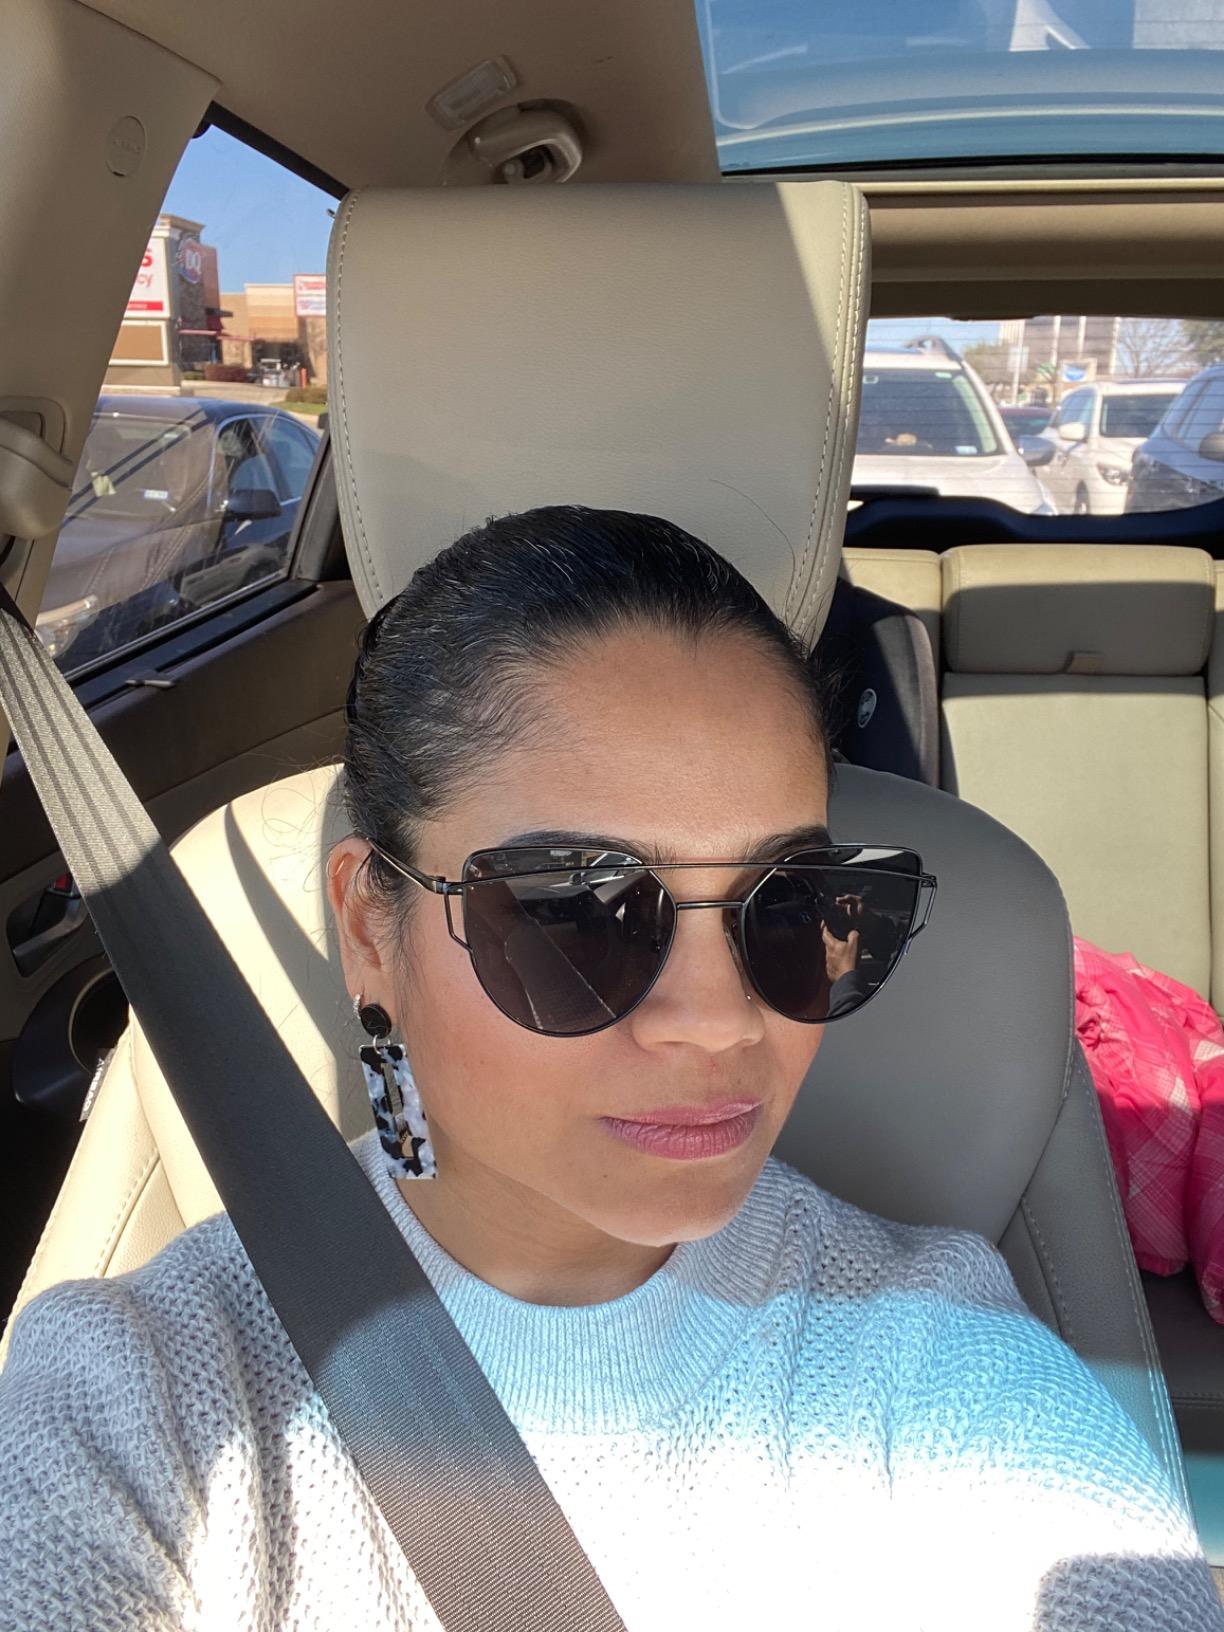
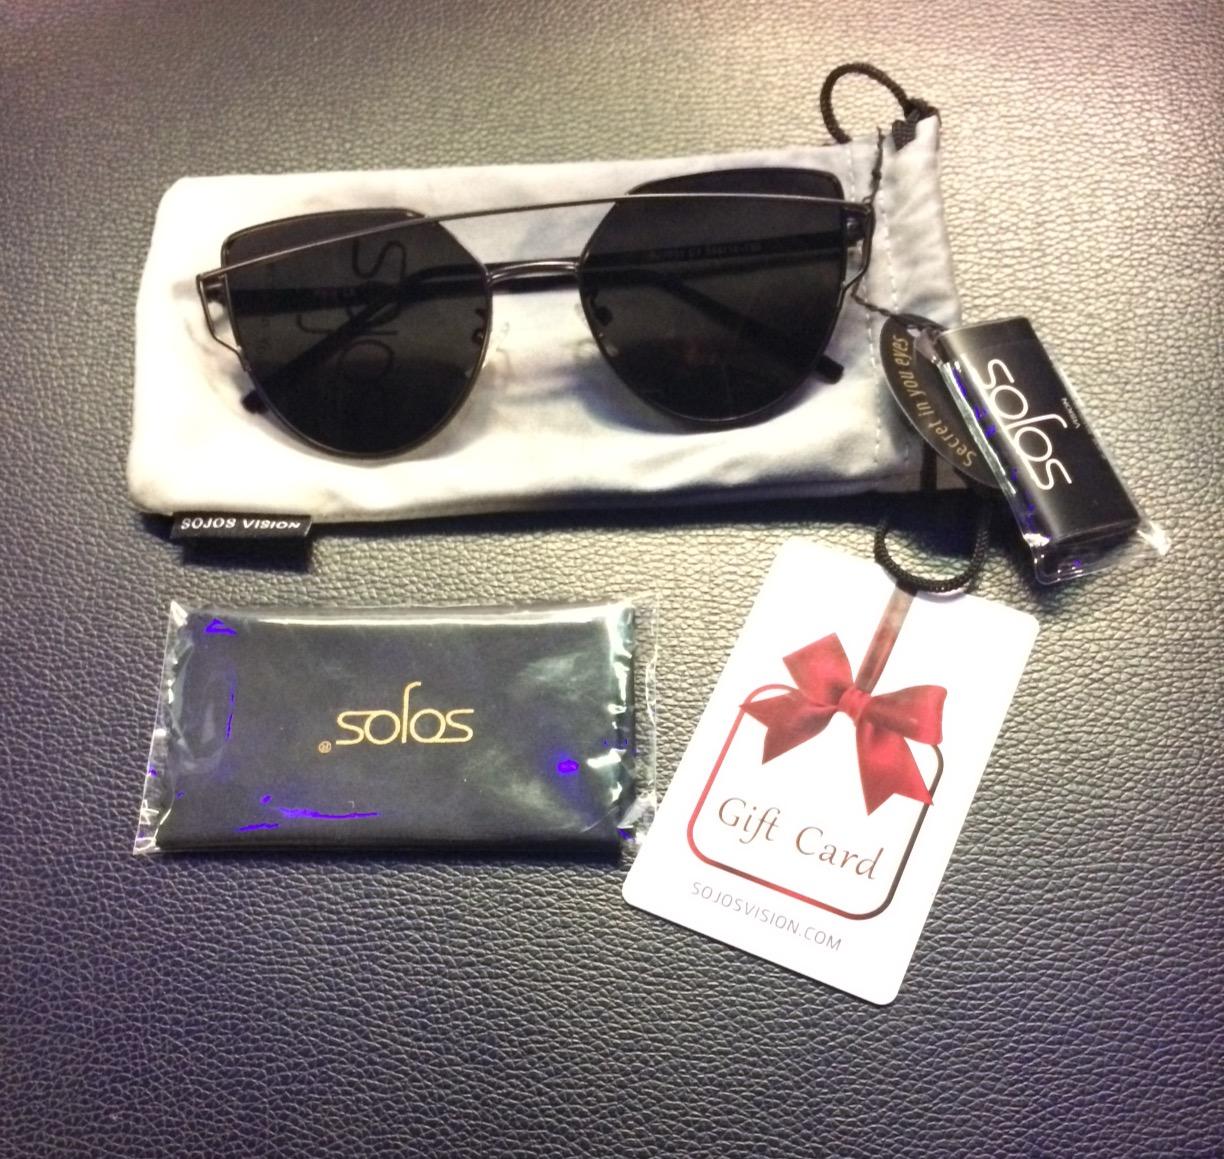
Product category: accessories_sunglasses
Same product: yes